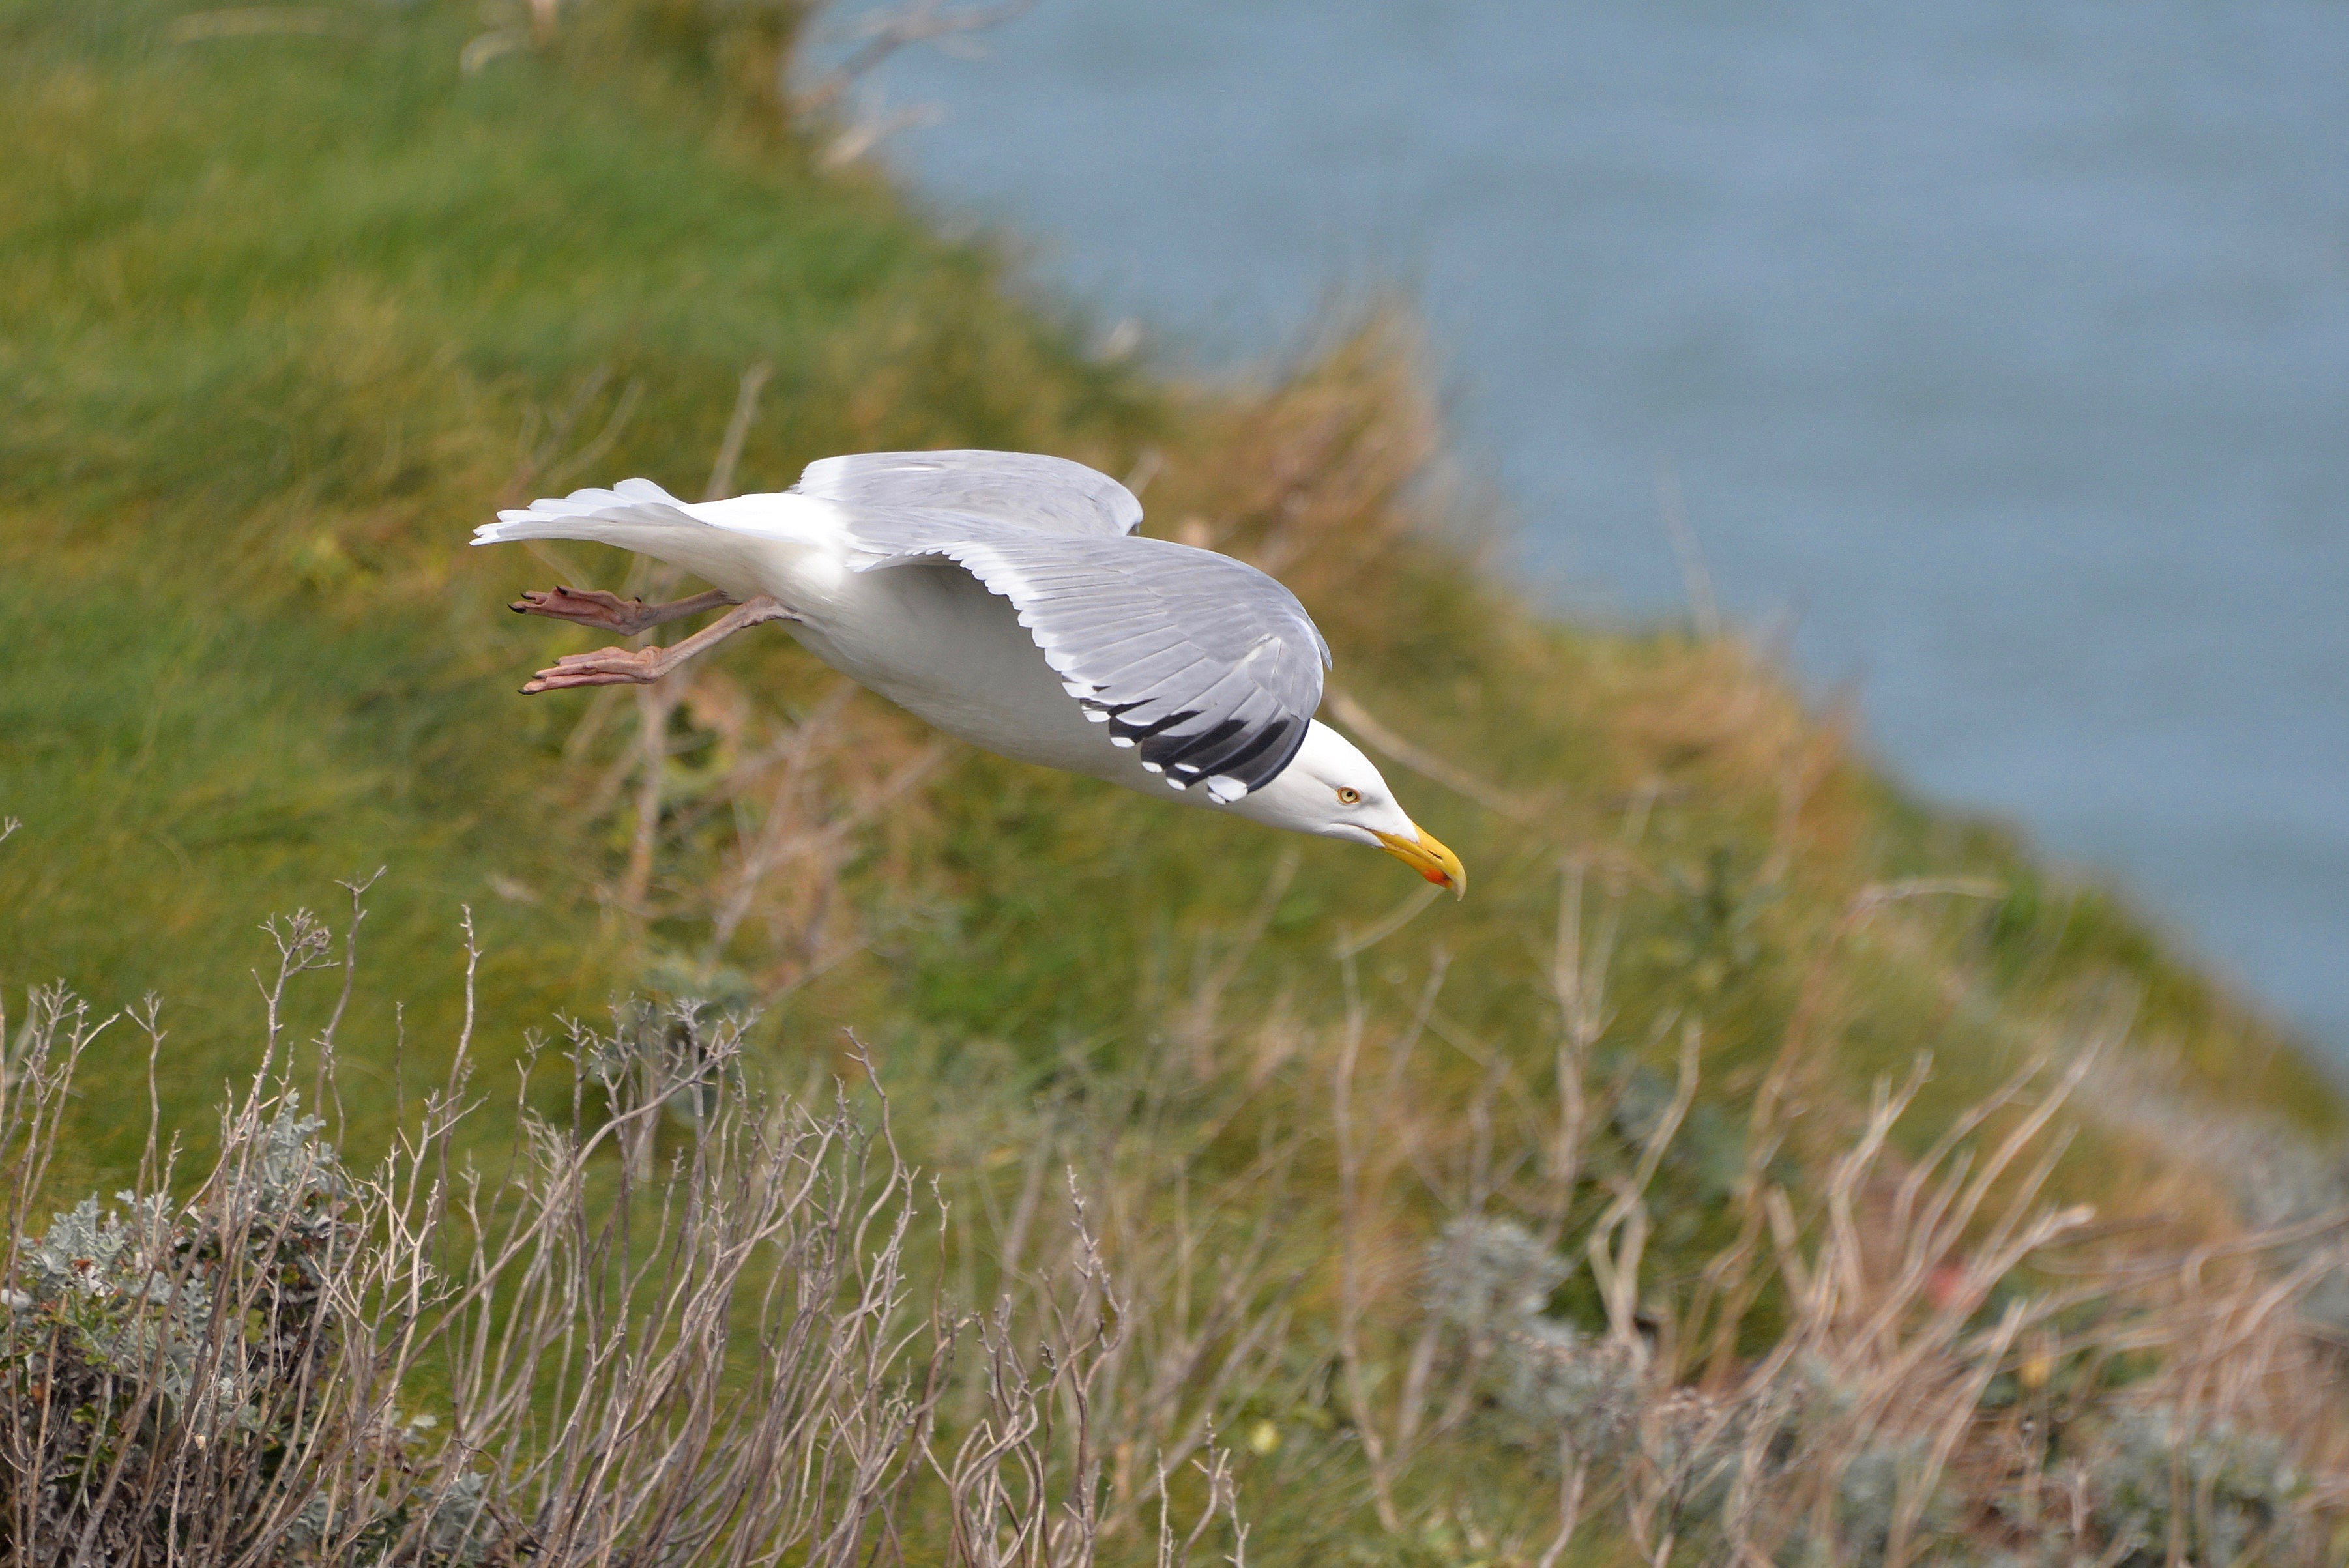
sea, nature, ocean, bird, wing, sky, prairie, air, seabird, fly, seagull, wildlife, gull, beak, flight, blue, freedom, fauna, sea bird, ornithology, wings, vertebrate, normandy, water bird, shorebird, charadriiformes